Vincent Auclair

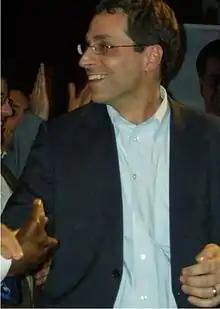

Vincent Auclair (born August 9, 1965, in Laval, Quebec) is a Canadian politician and notary. He was the Member of National Assembly of Quebec for the riding of Vimont in the Laval region from 2003 to 2012. He is a member of the Quebec Liberal Party and Parliamentary Secretary to the Minister of Municipal Affairs and Regions and to the Deputy Prime Minister.